Cebu Metropolitan Cathedral

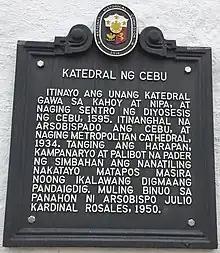
Church NHC historical marker installed in 2016

Before dispatching to the Philippines, Legazpi was mandated to build a church near the assigned fort by the Spanish crown. When the Spaniards landed in Cebu, it was the feast of Saint Vitalis (April 28, 1565) and “[t]hey honored the saint as their patron and advocate. His feast is kept every year, and his day observed.” On May 8, 1565, “'[t]he sites for the Spanish quarters and the church [of St. Vitalis] were chosen' and the site of the house where the Sto. Niño was found 'as the site of the Monastery of the Name of Jesus [now Basilica del Santo Niño] . . . and from the said house the child Jesus was brought to the... church in solemn procession, and with the great devotion, rejoicing, and gladness of all the men. Arriving at the church, they all adored it, and placed it on the principal altar, and all vowed to observe, sanctify, and celebrate solemnly as a feast day each year, the day on which it had been found.'” Juan de Medina, prior of the Sto. Niño convent (circa 1603), alluded to the days of discovery of the Sto. Niño and said the tradition was continued that the image was “taken out, and carried in procession to the cathedral, after a paper has been signed, by decree of the justice, that it will be given back to the same religious.”